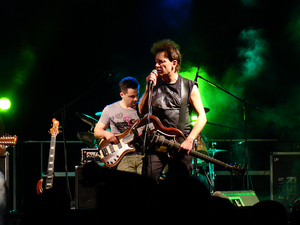
KSU est un groupe de punk rock polonais, originaire d'Ustrzyki Dolne, dans les Bieszczady. C'est en 1978 que le groupe adopte le nom de KSU. Il s'agit du code alphabétique des plaques d'immatriculation délivrés dans l'ancienne voïvodie de Krosno « KS ». « KSU » précisant la ville d'Ustrzyki Dolne. En 2005, le groupe se compose d'Eugeniusz « Siczka » Olejarczyk, Jarosław « Jasiu » Kidawa, Leszek « Dziaro » Dziarek, Paweł « Kojak » Gawlik, et Piotr « Piter » Leszega